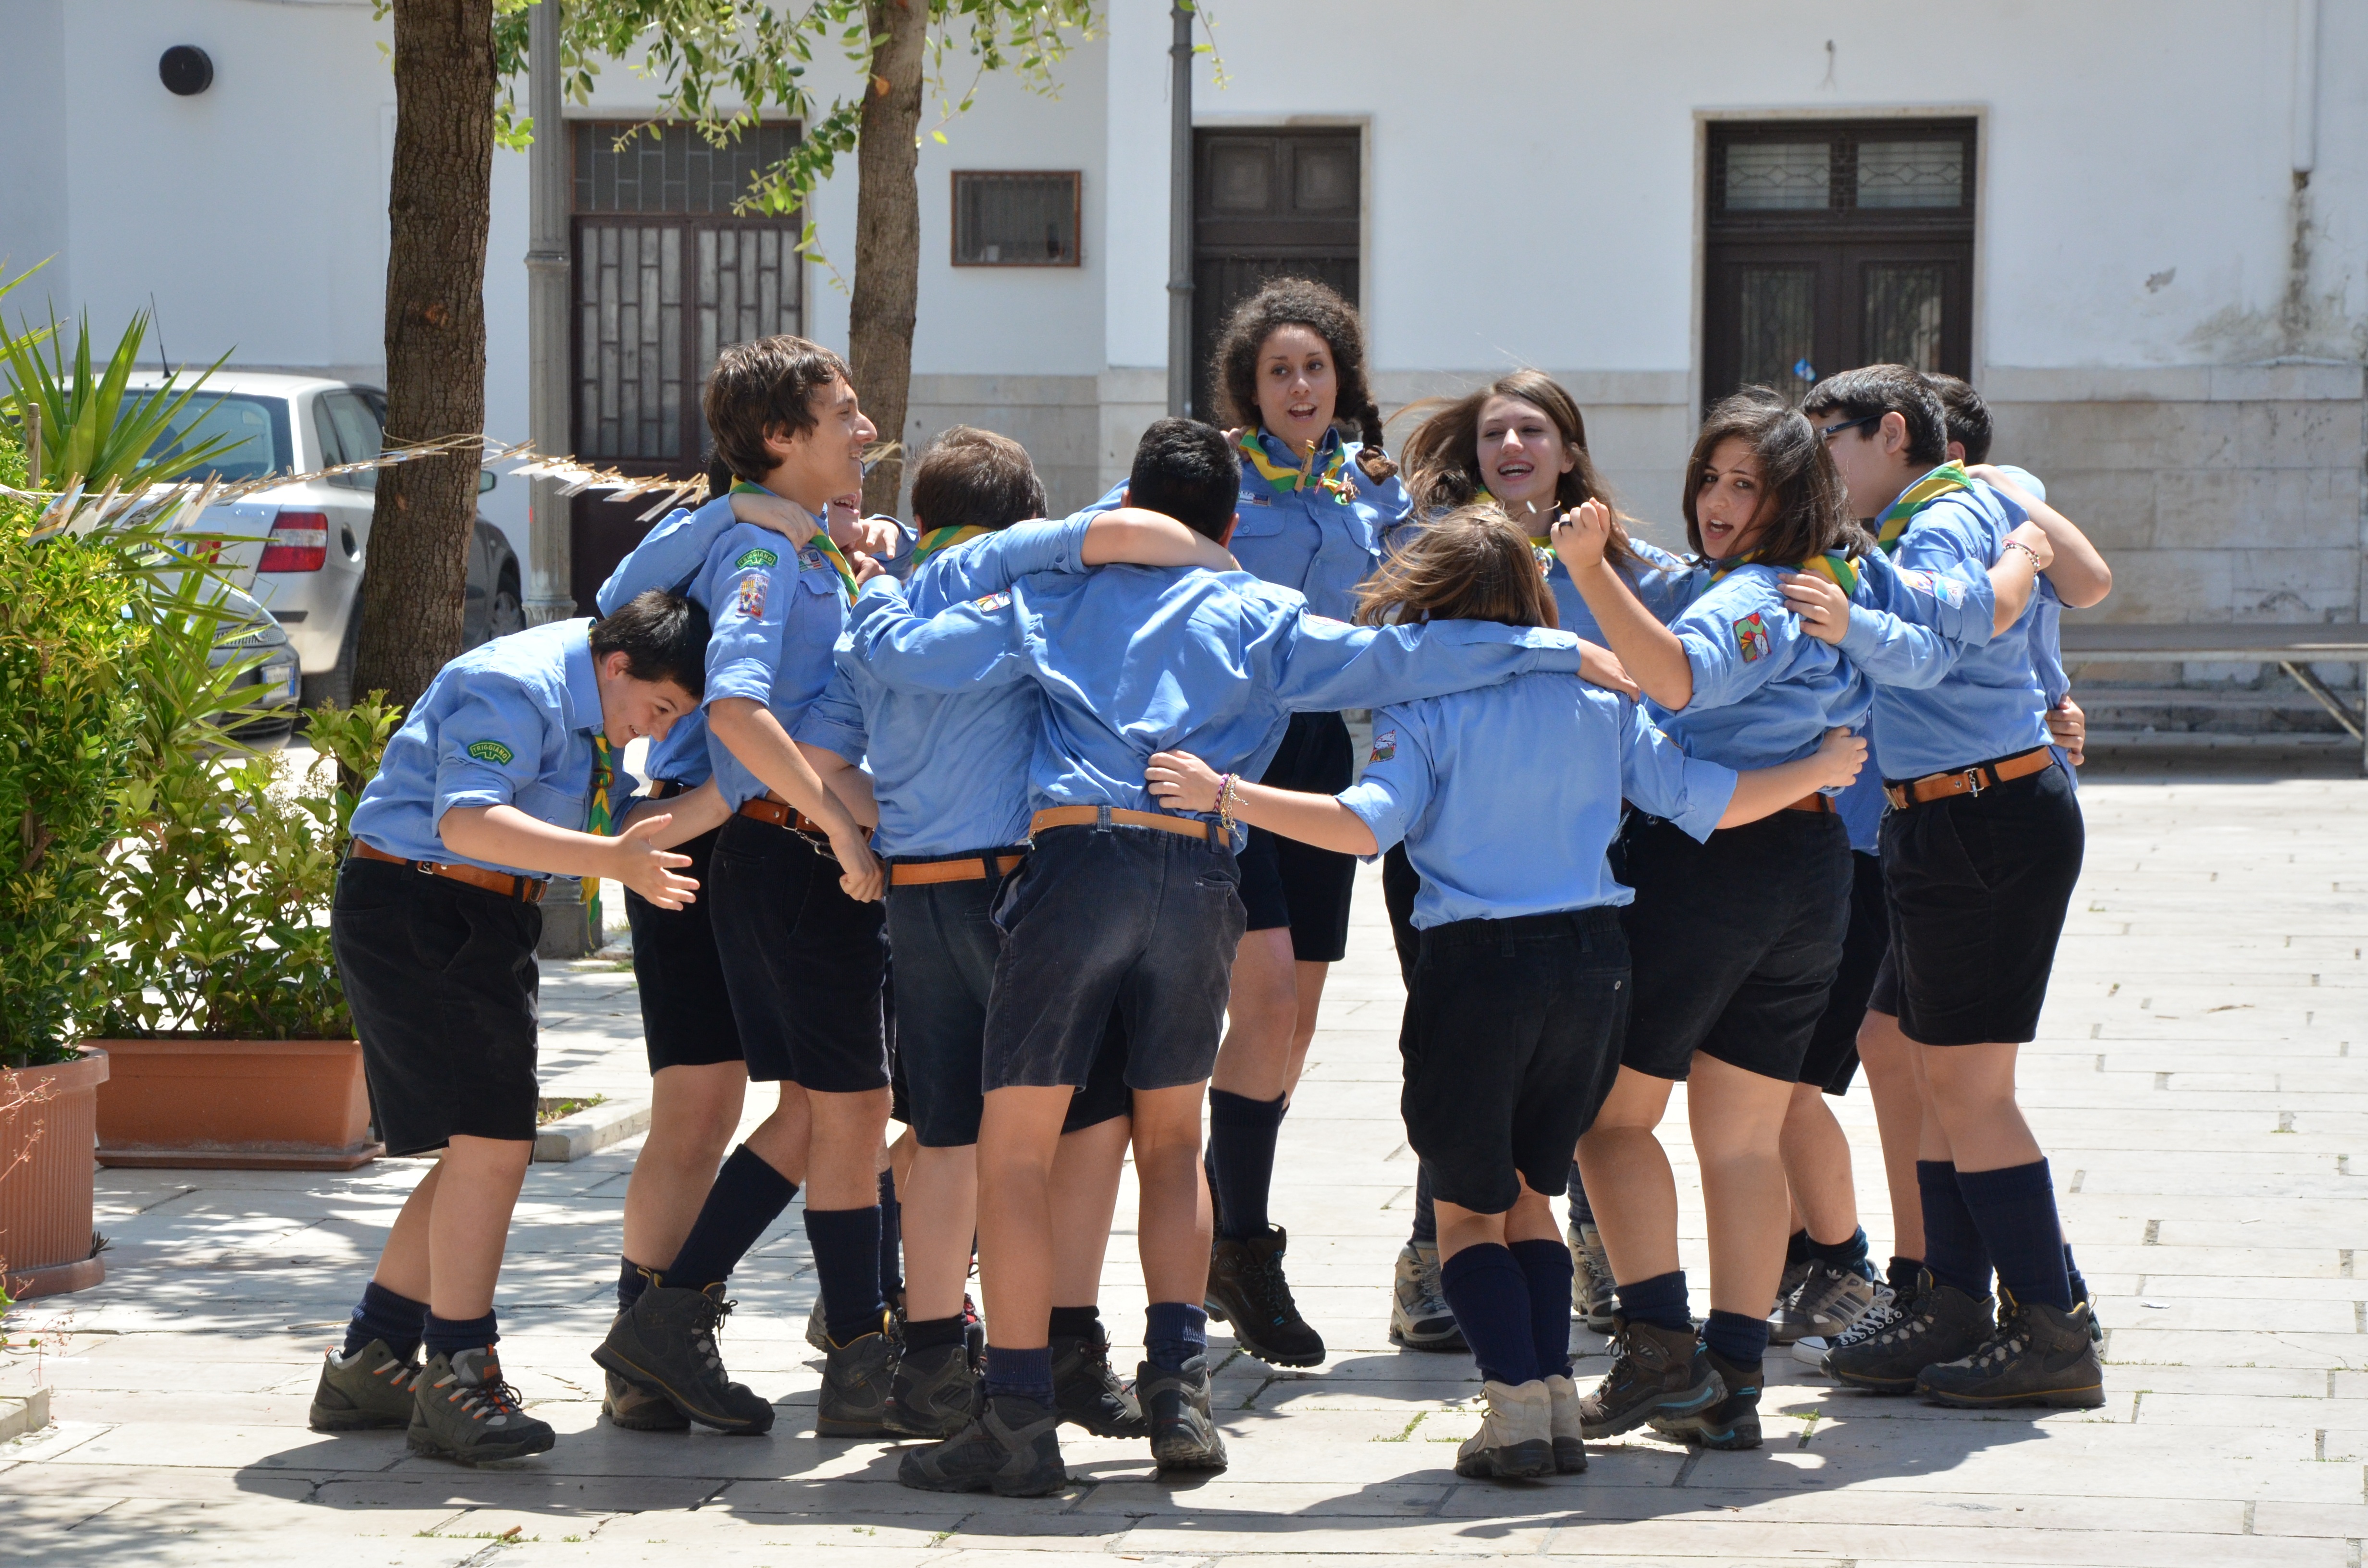
puppy, youth, explorer, ladybug, rover, team, sports, guide, mock, social group, secondary school, boy scout, agesci, noob, pack leader, department head, clan leader